Flaming chalice

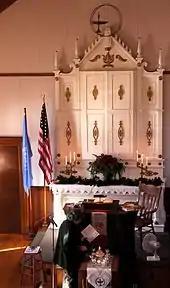
Service leader preparing to extinguish the flaming chalice at Nora UU Church in Minnesota

Many Unitarian Universalist and Unitarian congregations and organizations feature flaming chalice symbolism on their signs, logos, and in their meeting places. Some congregations light a chalice displayed prominently in their worship space while saying opening words at the beginning of weekly worship services. The texts used during these "chalice lightings" vary; some congregations use a ritual formula while at others these words are spoken extemporaneously.